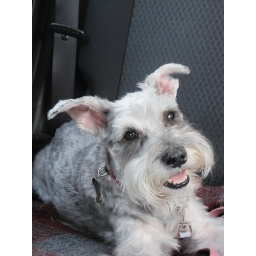
my girl in the back seat of the car